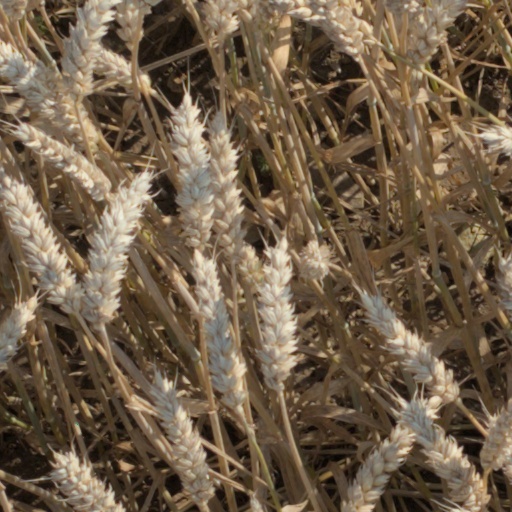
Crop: wheat